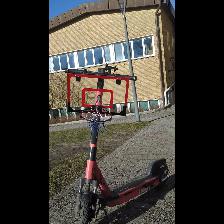
Label: NonHuman